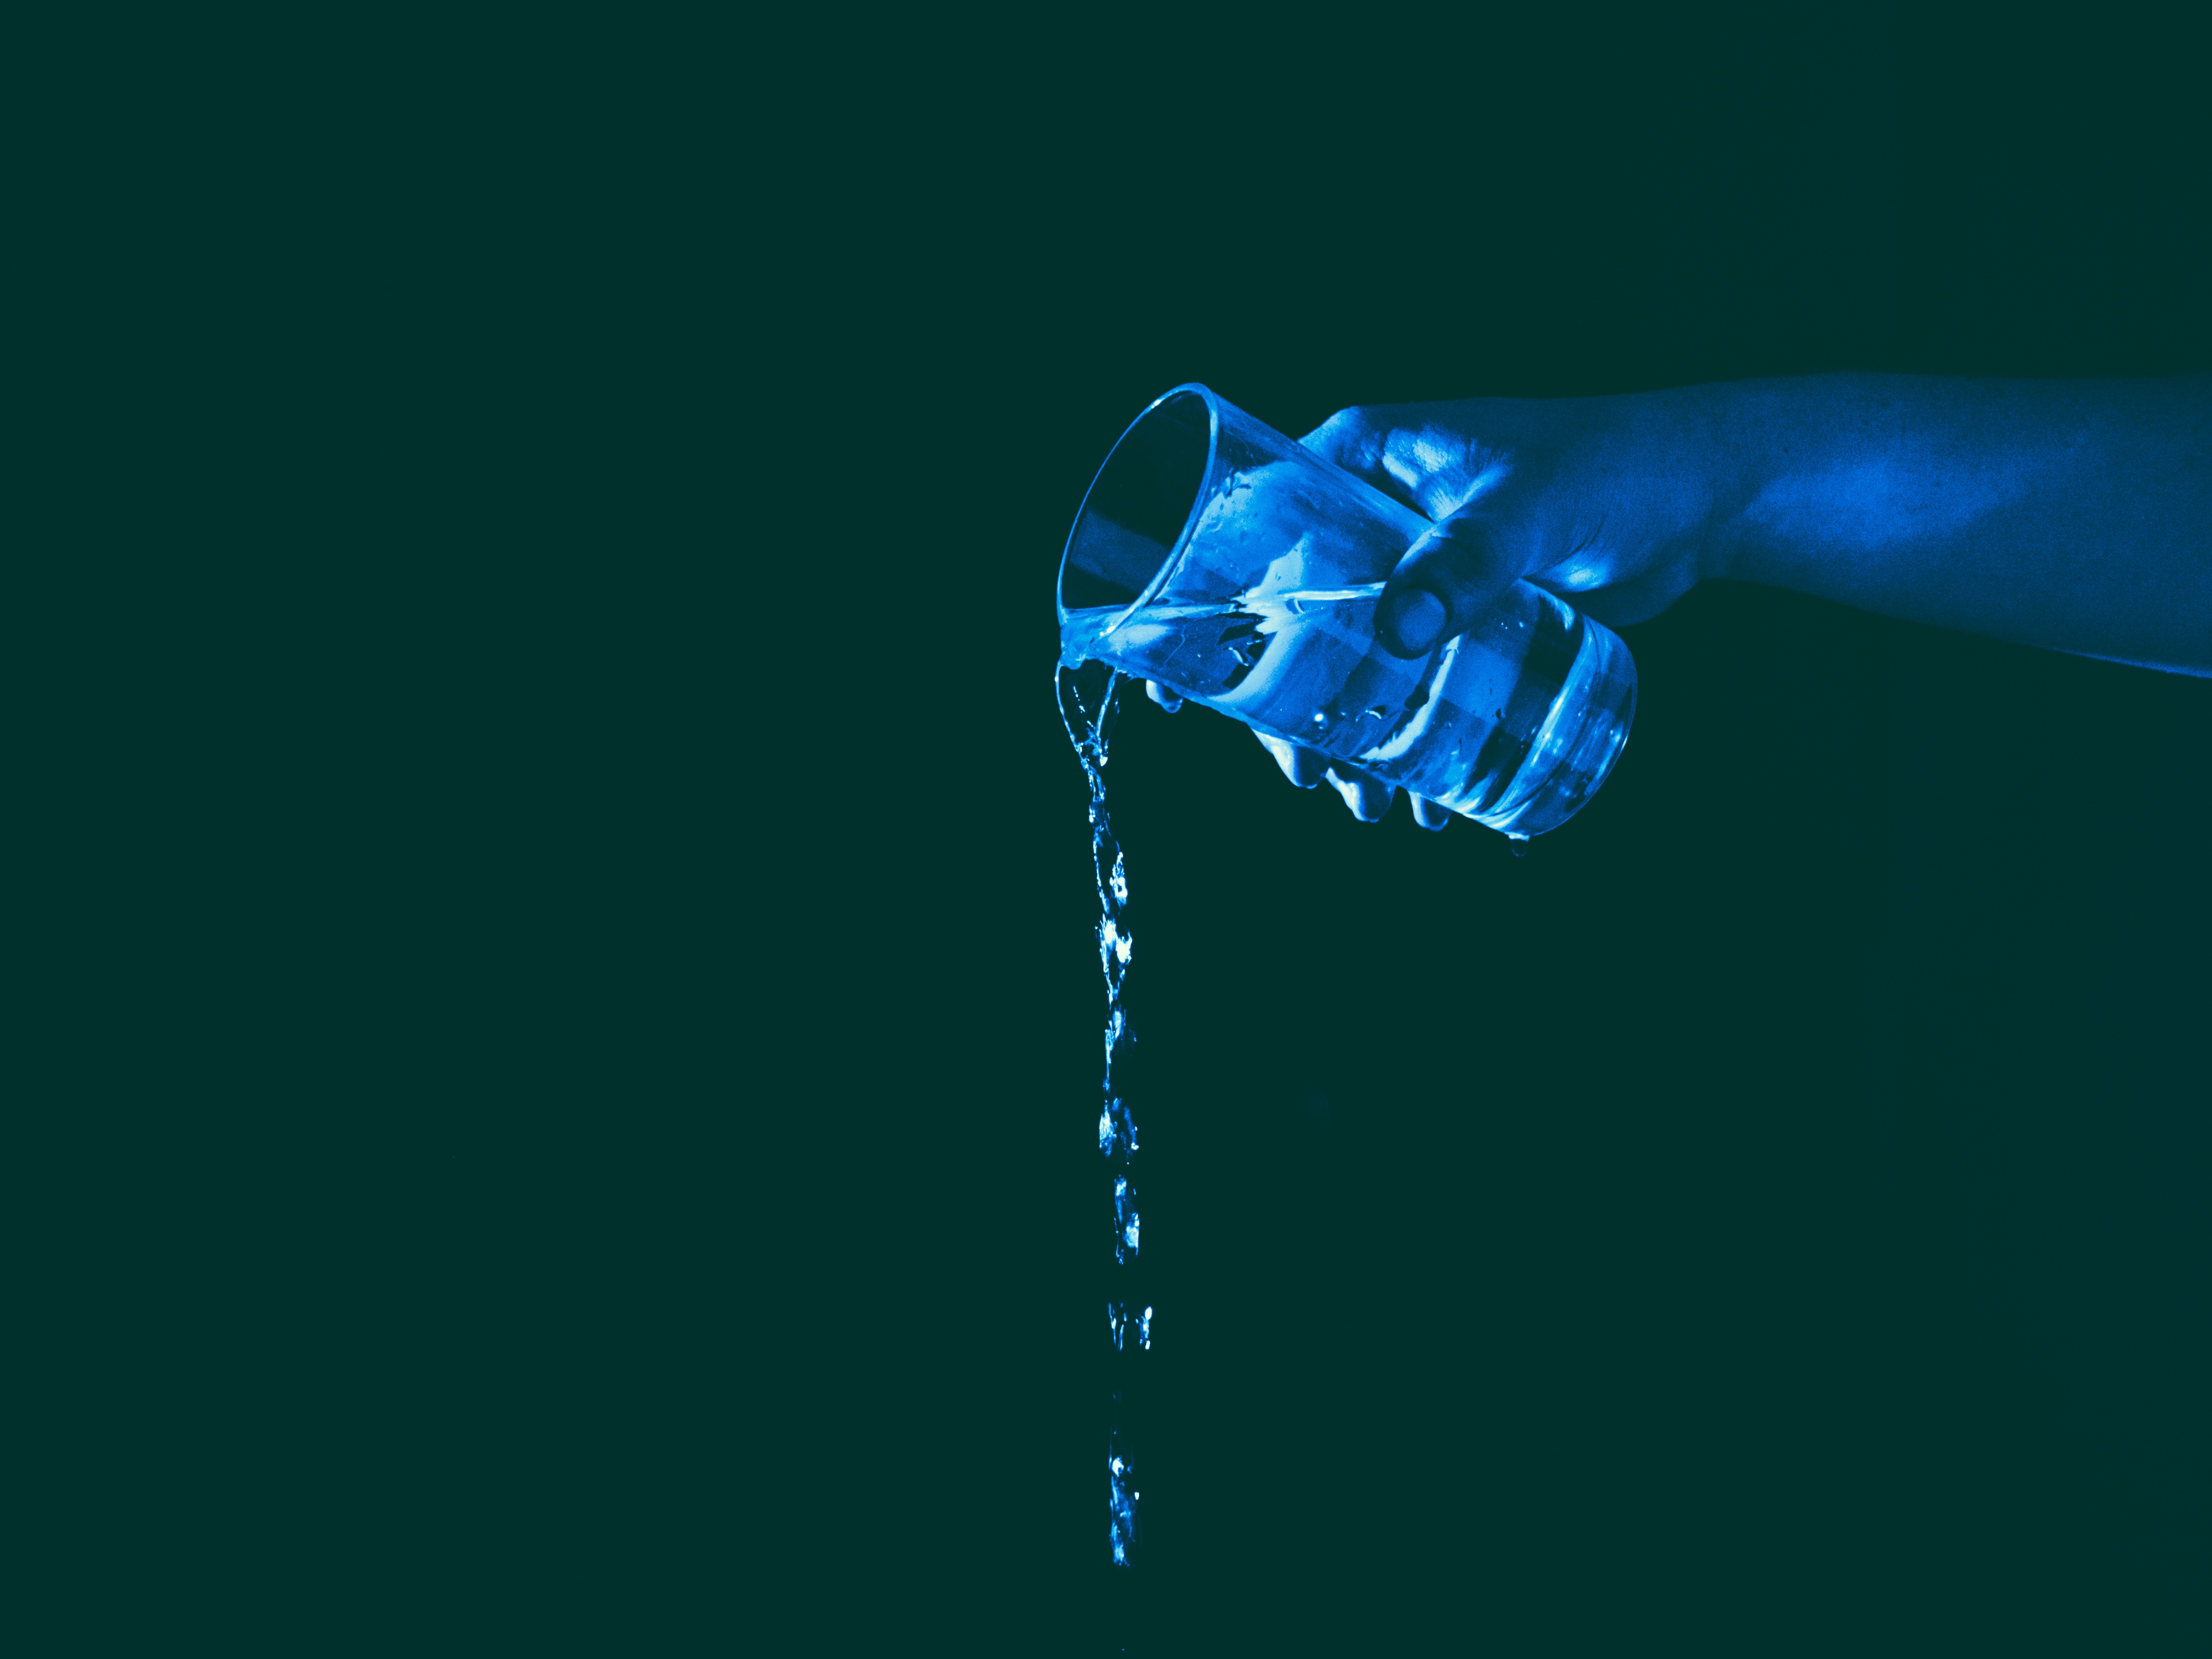
hand, biology, organ, screenshot, organism